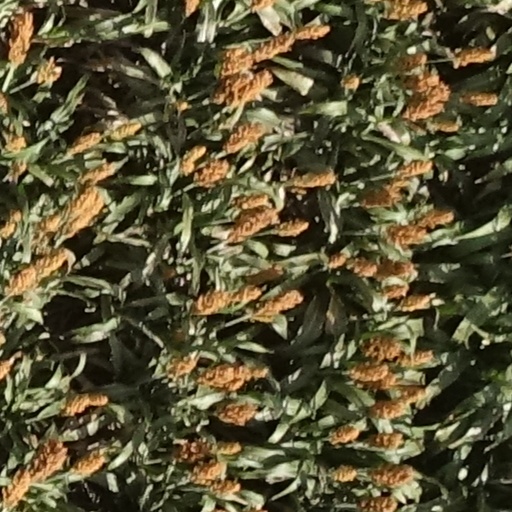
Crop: sorghum